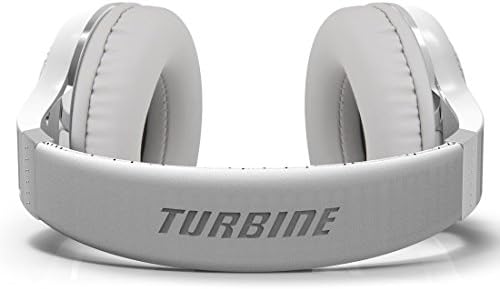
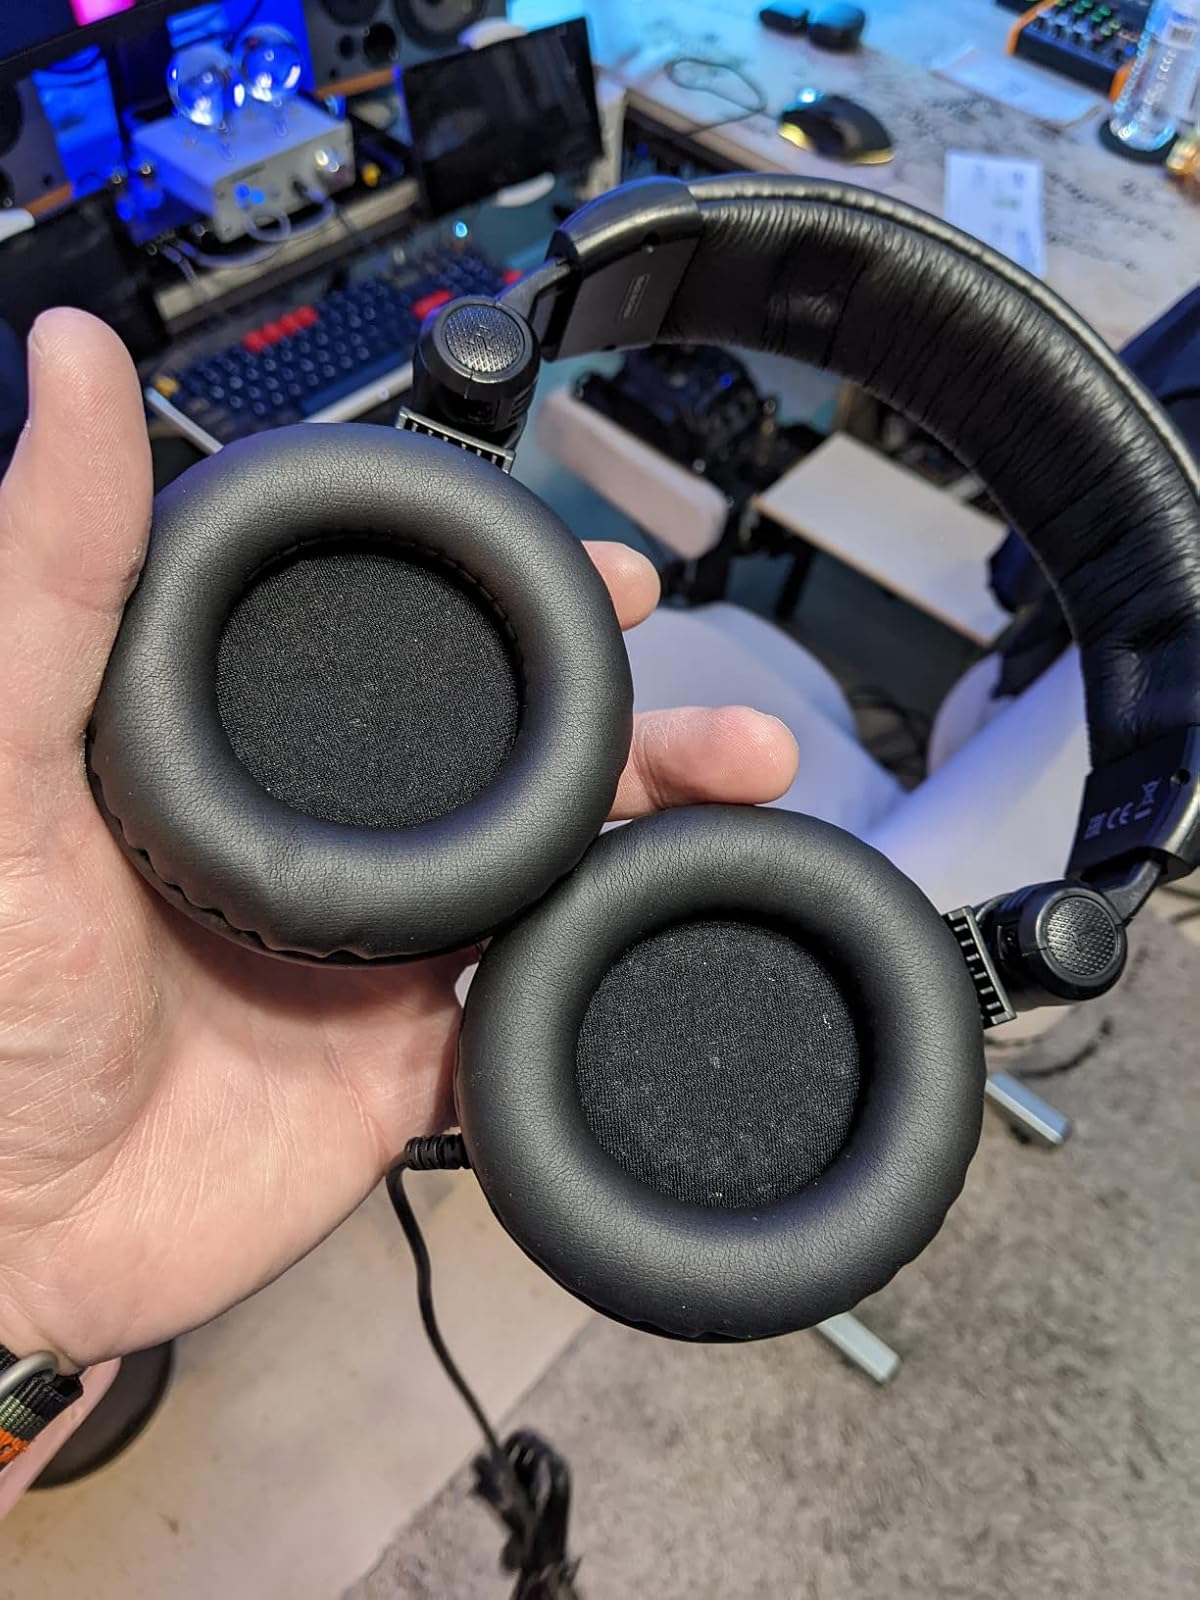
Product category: headphones
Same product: no